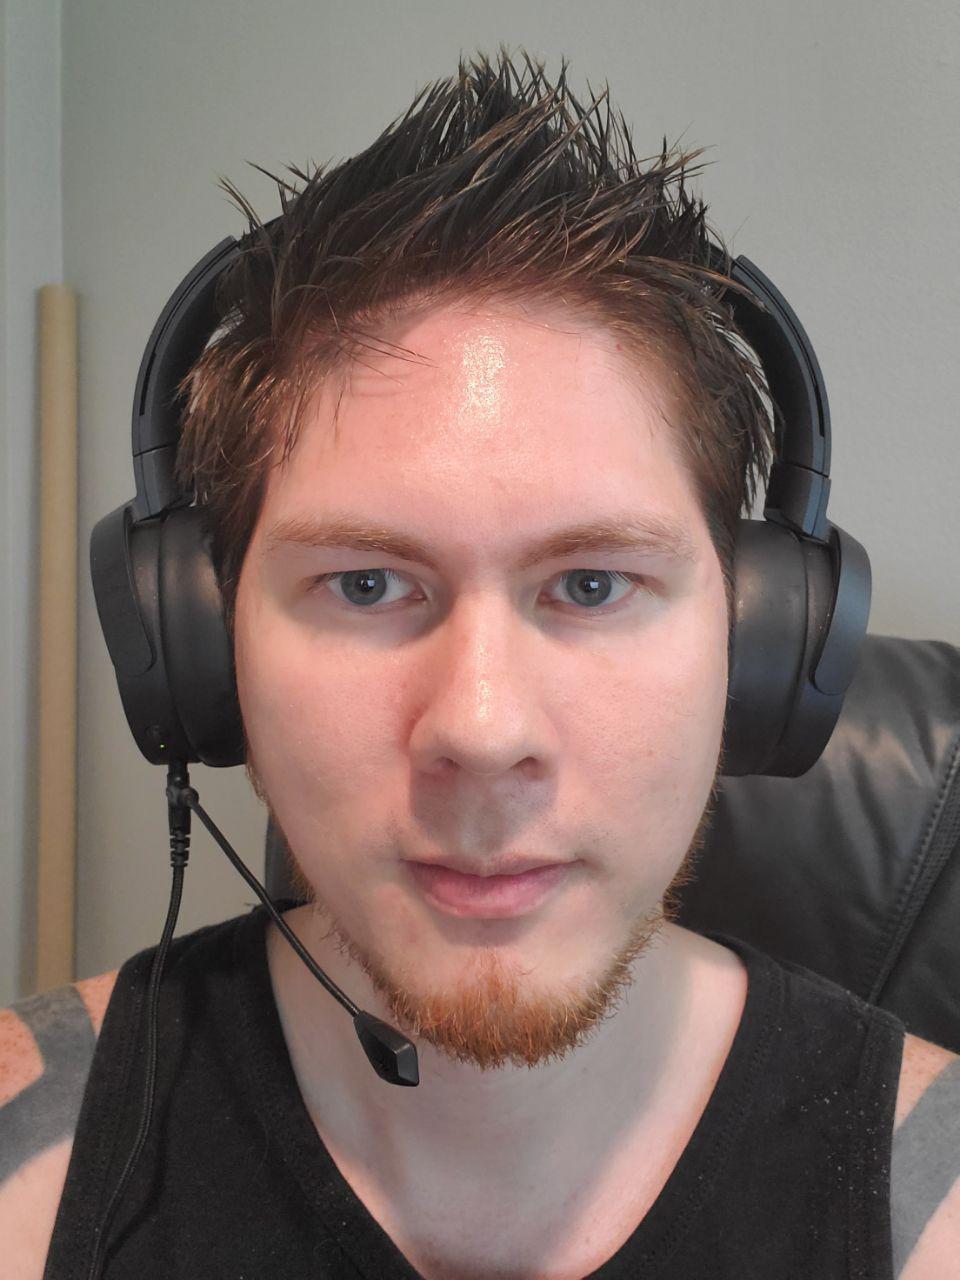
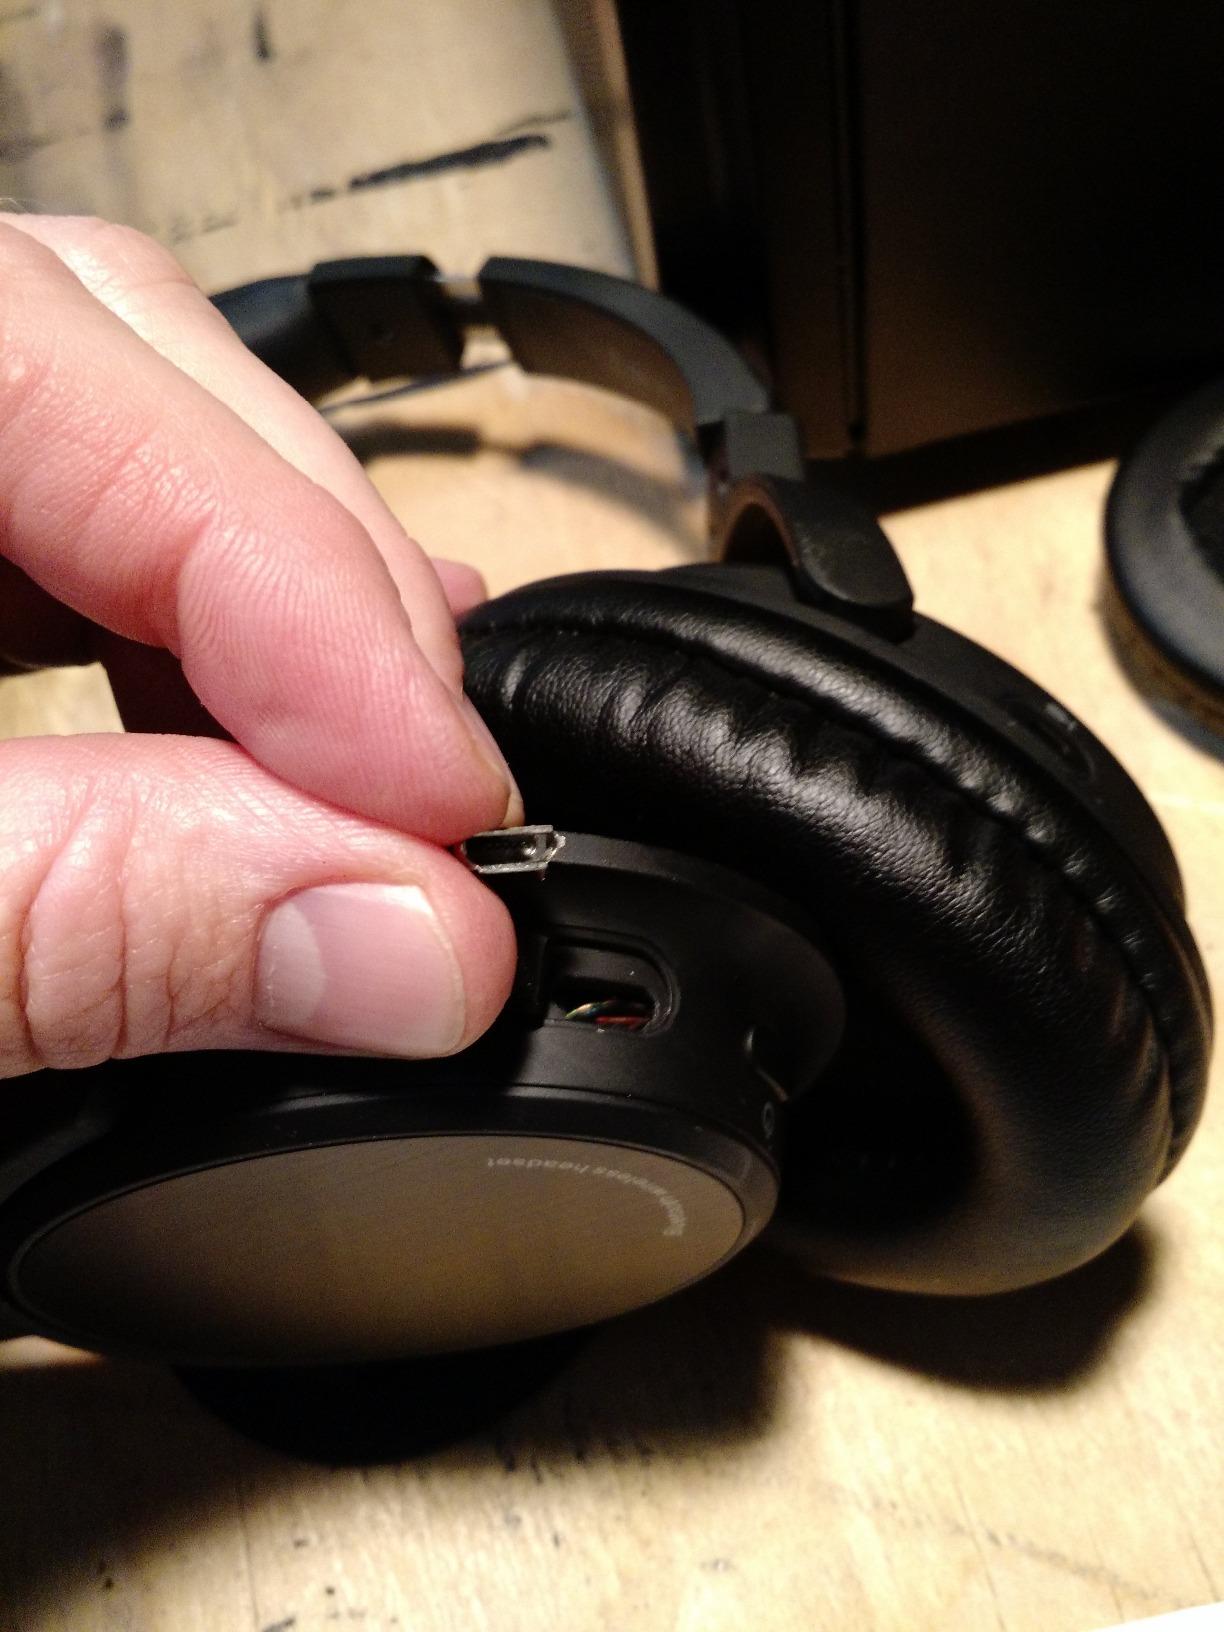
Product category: headphones
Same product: no